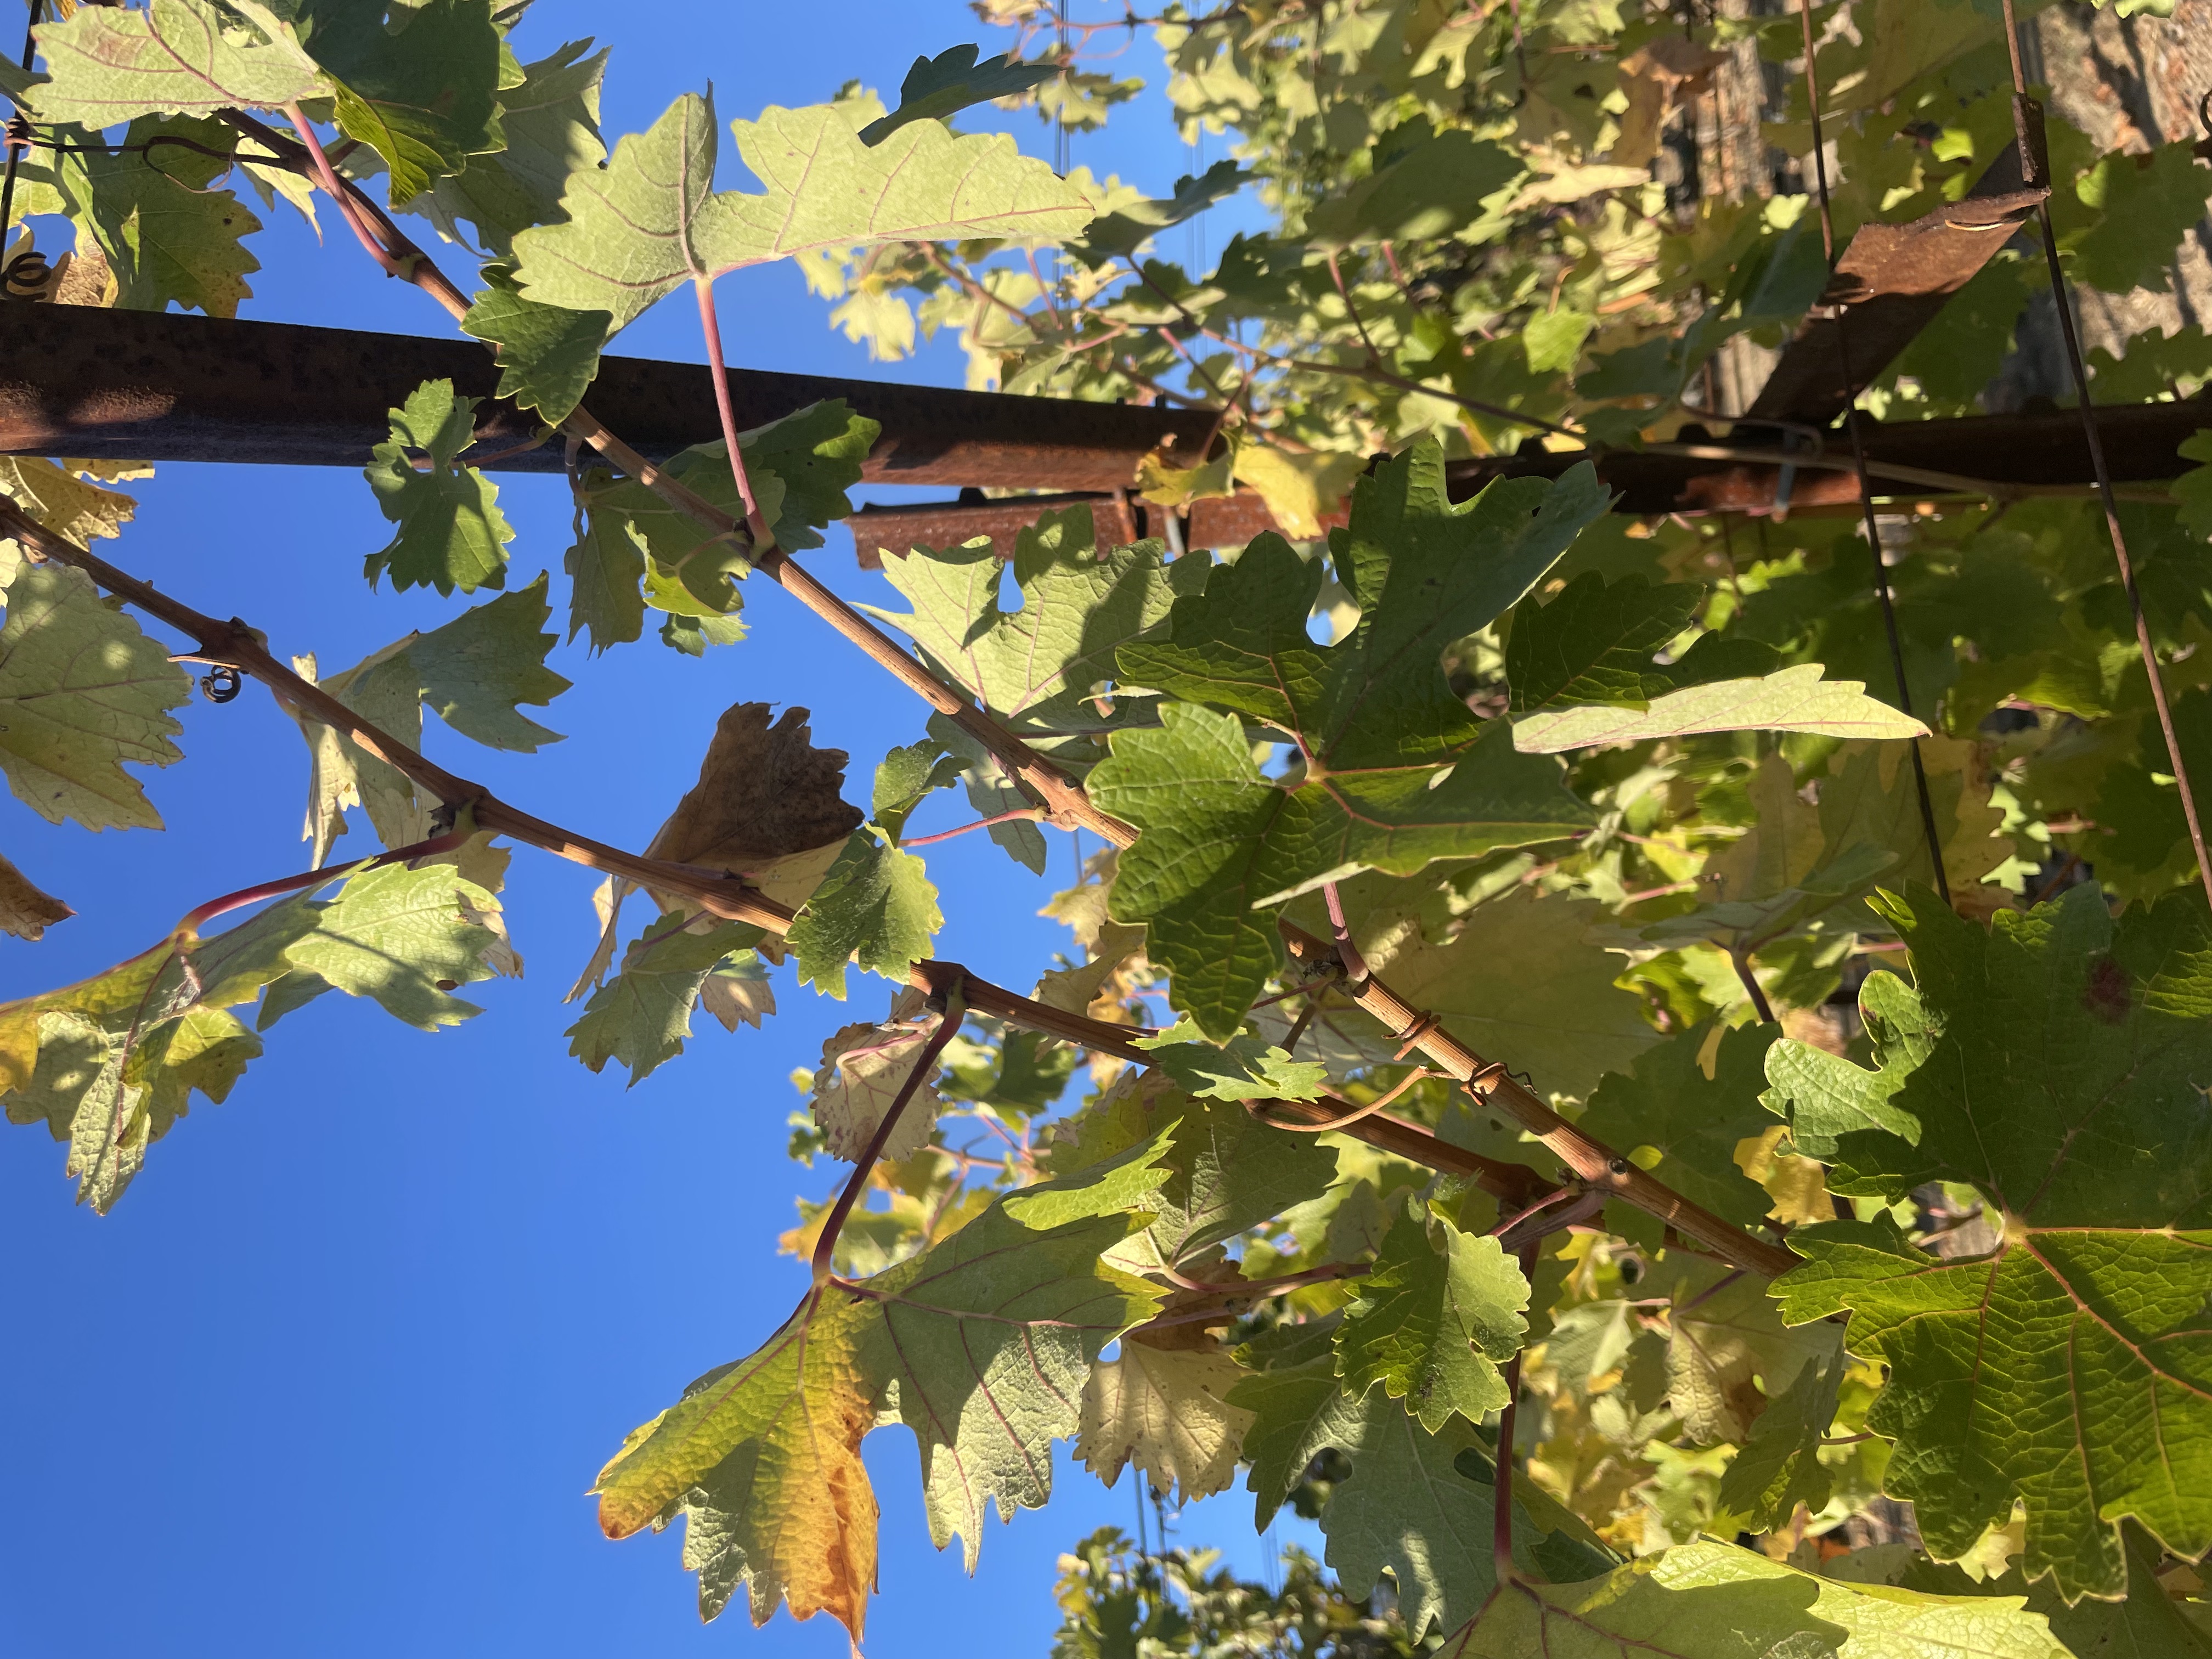
Label: No Virus